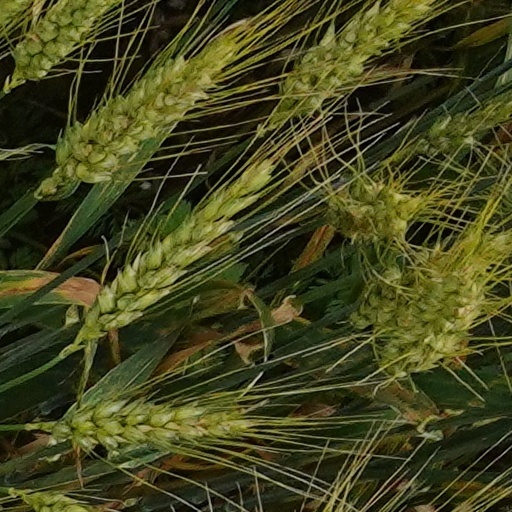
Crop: wheat